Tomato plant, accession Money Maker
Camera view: tilt-top (135 deg); turntable rotation: 0 degrees
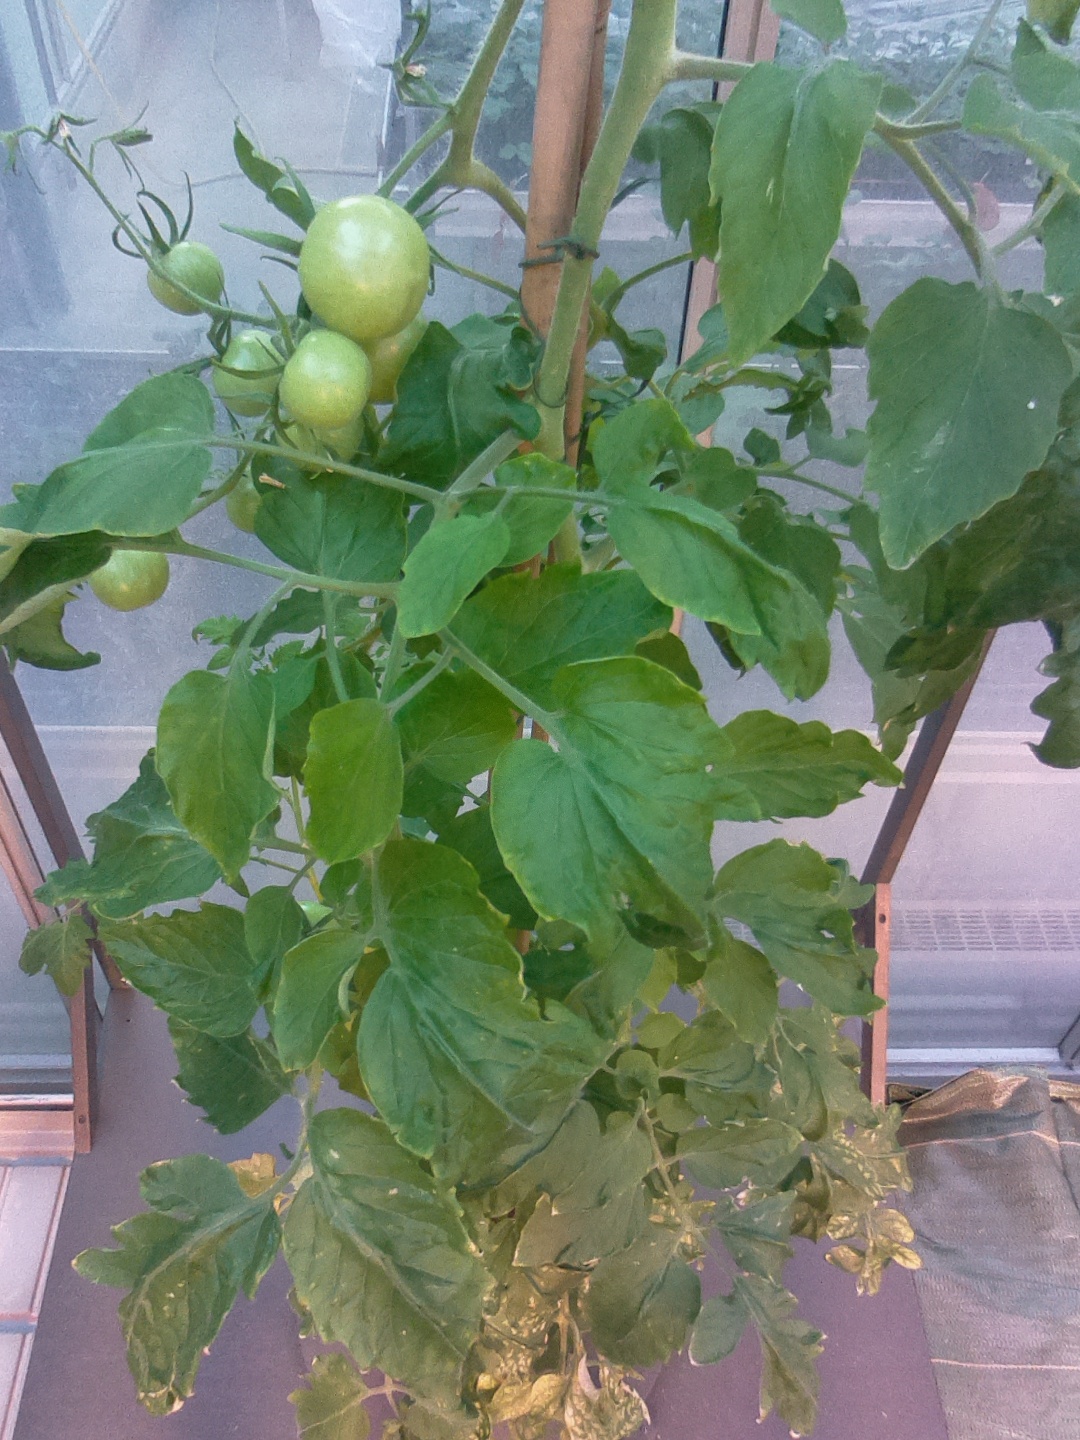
BBCH growth stage 73: 30%-40% of final fruit size